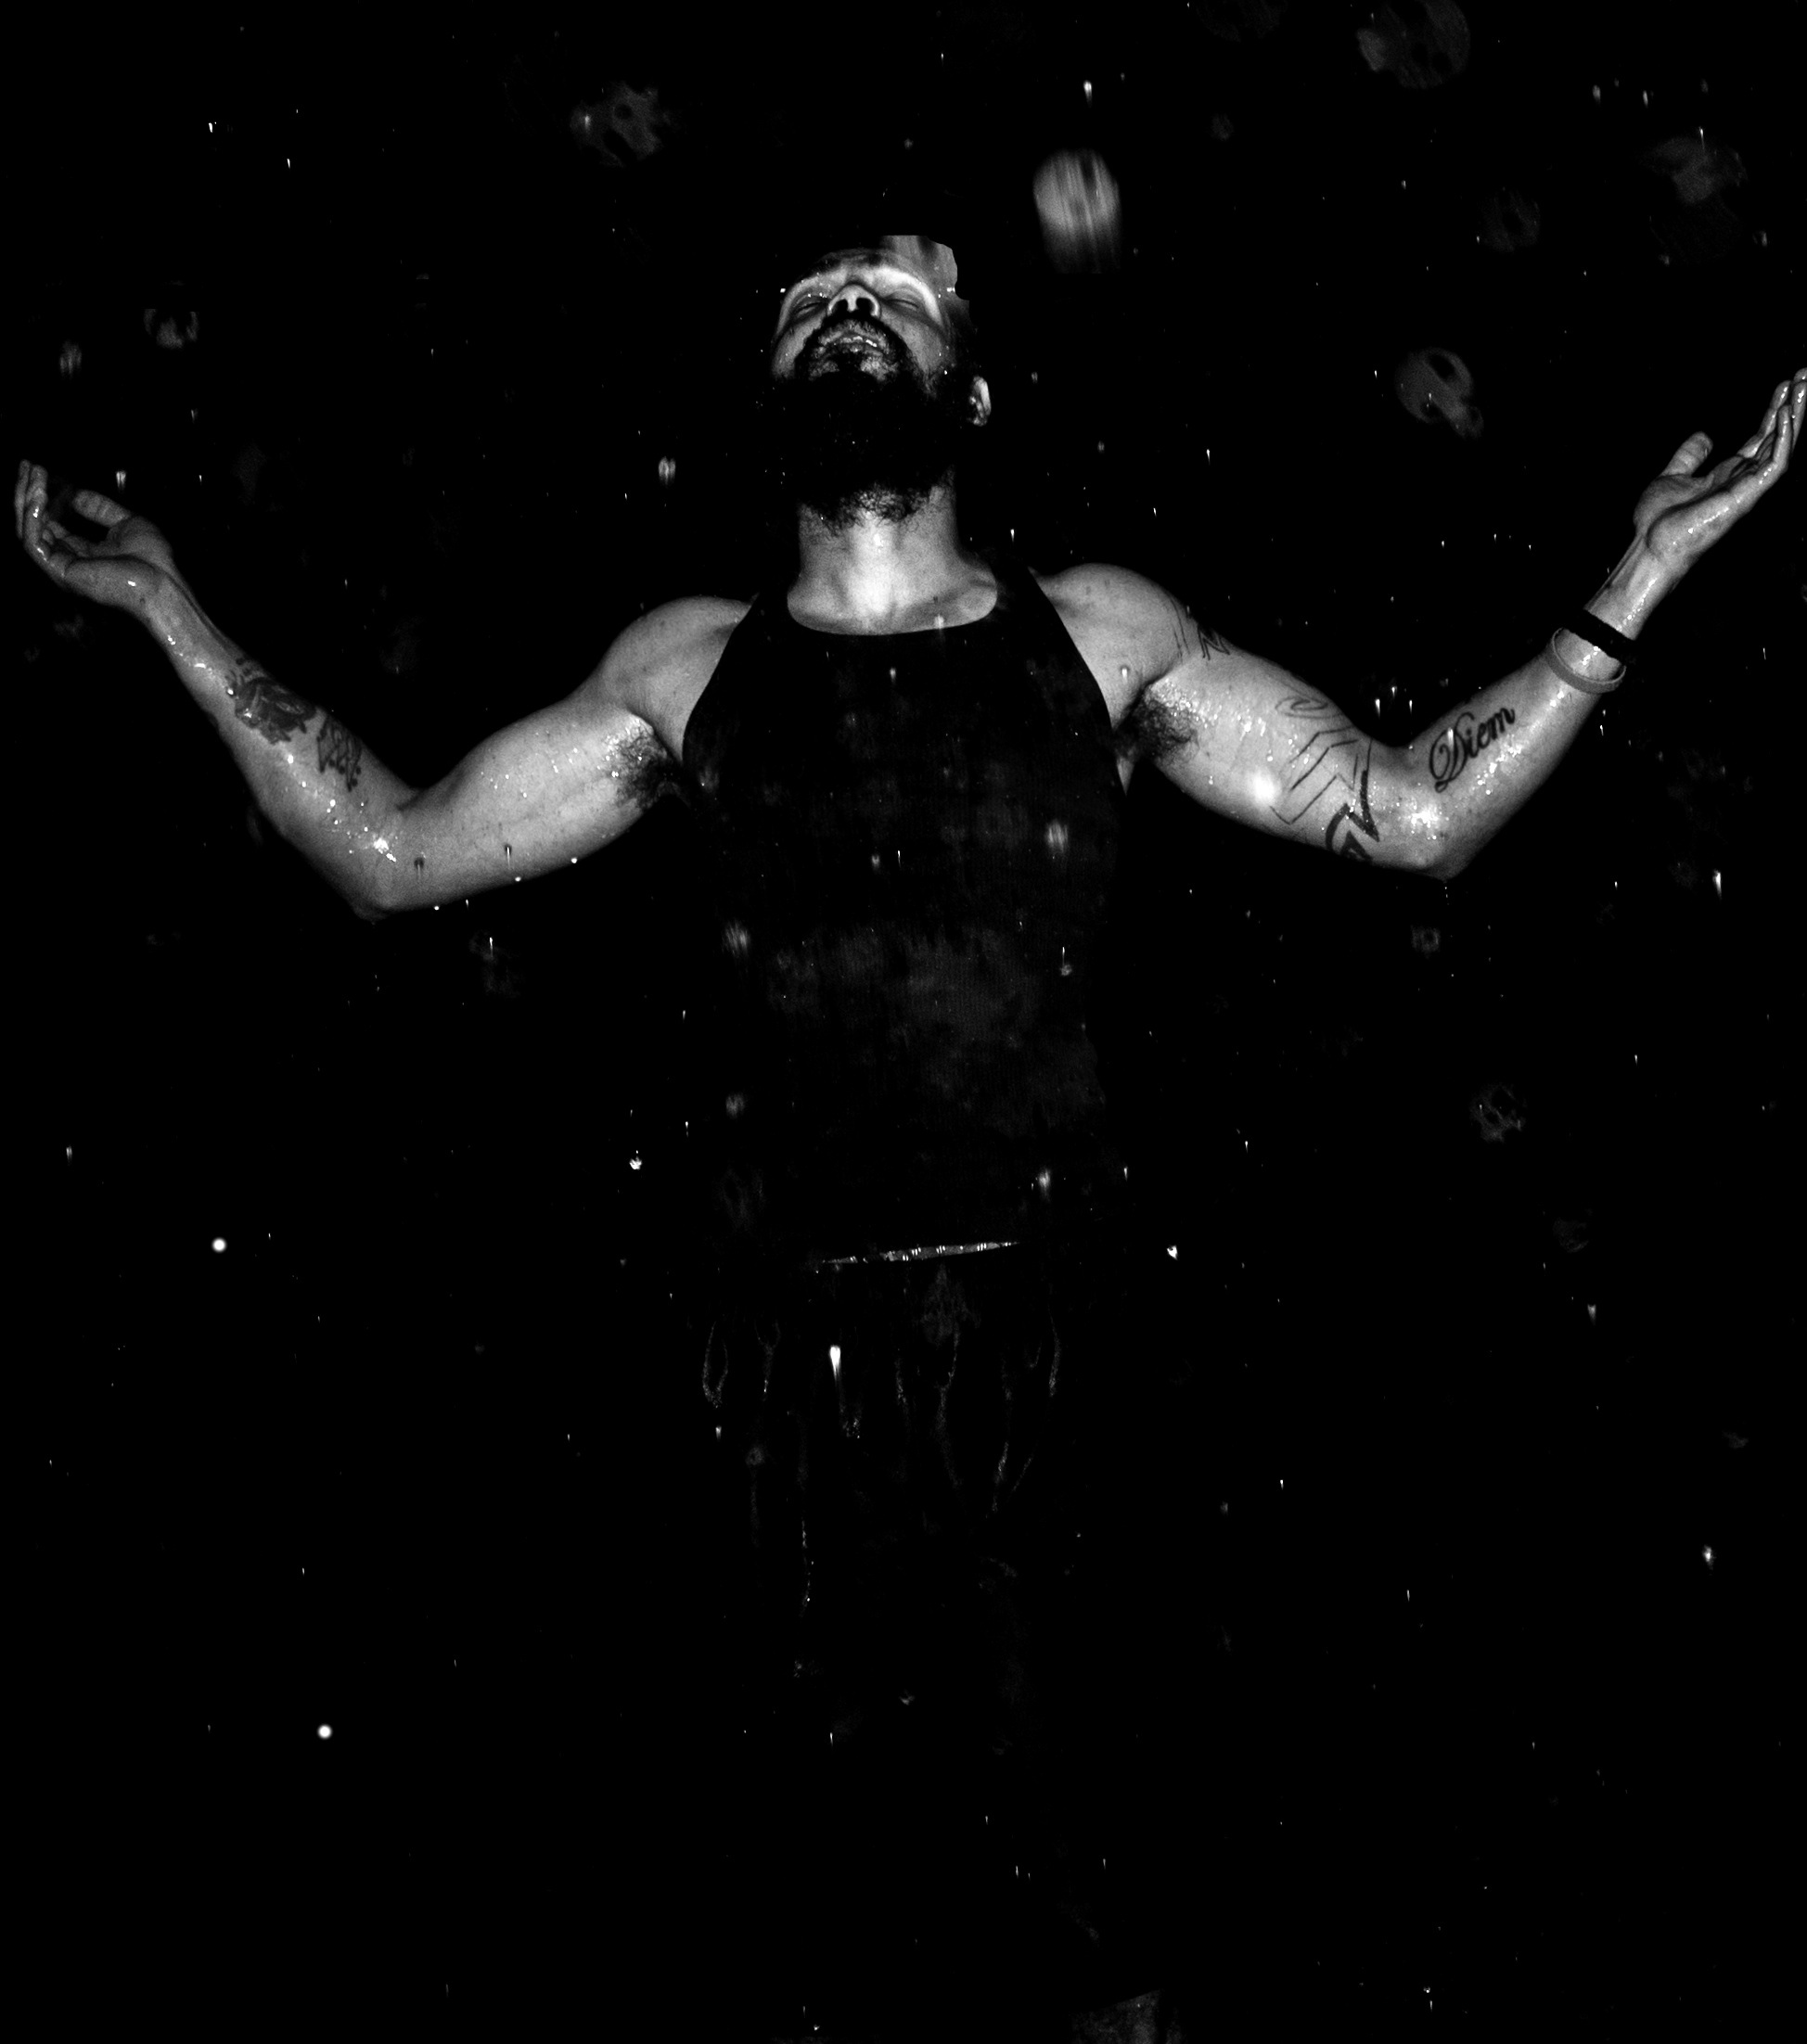
man, water, person, black and white, water drop, raindrop, wet, alone, solitude, dark, male, guy, underwater, portrait, model, weather, storm, darkness, black, monochrome, healthy, fitness, muscular, body, fit, handsome, late, attractive, athlete, adult, rain drops, male models, monochrome photography, fitness model, sport night, evening rain